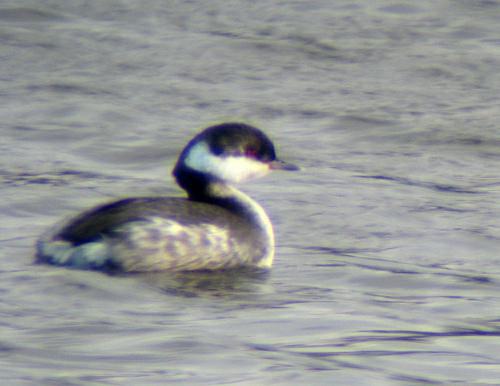
A photo of a horned grebe